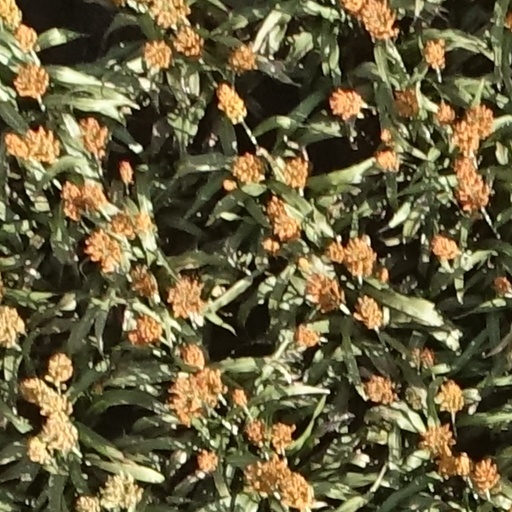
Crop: sorghum